Kali ahargana

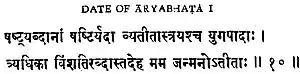
The śloka (stanza) in "Āryabhaṭīya" (śloka number 10, Chapter 3 "Kālakriyā") specifying the date of Āryabhaṭa.

According to commentators, this stanza refers to the fact that sixty times sixty years, that is 3600 years, have elapsed since the beginning of the "kali" era. So, using this statement as the basis, to determine the date of commencement of the Kali epoch, one need to determine exactly on which day Āryabhaṭa made this statement. There is a fair degree of agreement among historians regarding the year in which the statement was made. Historians believe that Āryabhaṭa made this statement in 499 CE. But the exact day of the year on which the statement was made is still a matter of conjecture as it has not been mentioned in "Āryabhaṭīya" or anywhere else. However, according to one view, the statement was made on March 21, 499 CE perhaps because the day was calculated to be the vernal equinox day of that year or the day following it.